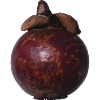
Label: Mangostan 1